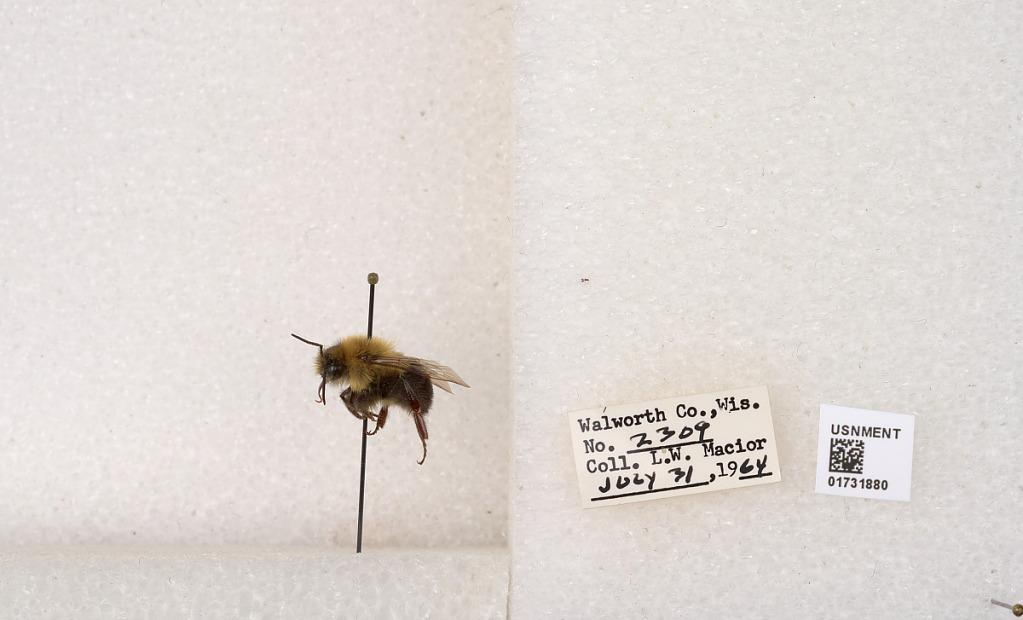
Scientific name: Bombus impatiens Cresson
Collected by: L. Macior
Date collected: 1964-7-31
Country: United States
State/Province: Wisconsin
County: Walworth
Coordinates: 42.6685, -88.5419